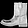
Label: Ankle boot